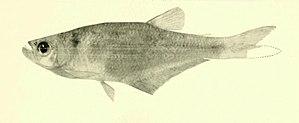
Hysteronotus est un genre de poissons téléostéens de la famille des Characidae et de l'ordre des Characiformes. Le genre Hysteronotus est mono-typique, c'est-à-dire qu'il n'est composé que d'une seule espèce, Hysteronotus megalostomus.